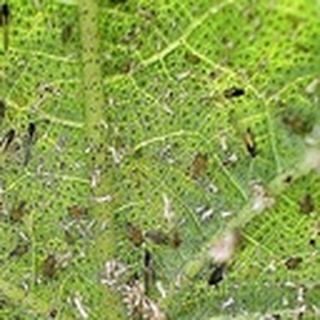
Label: cotton_aphids